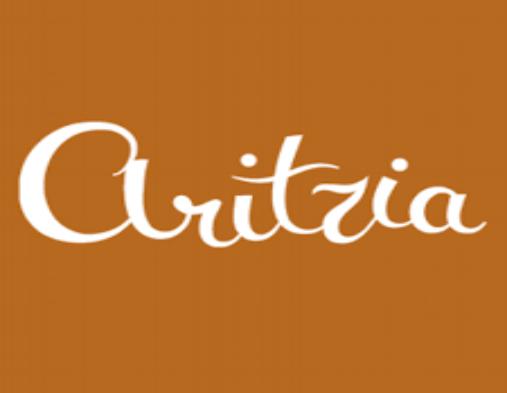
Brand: Aritzia
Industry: Clothes